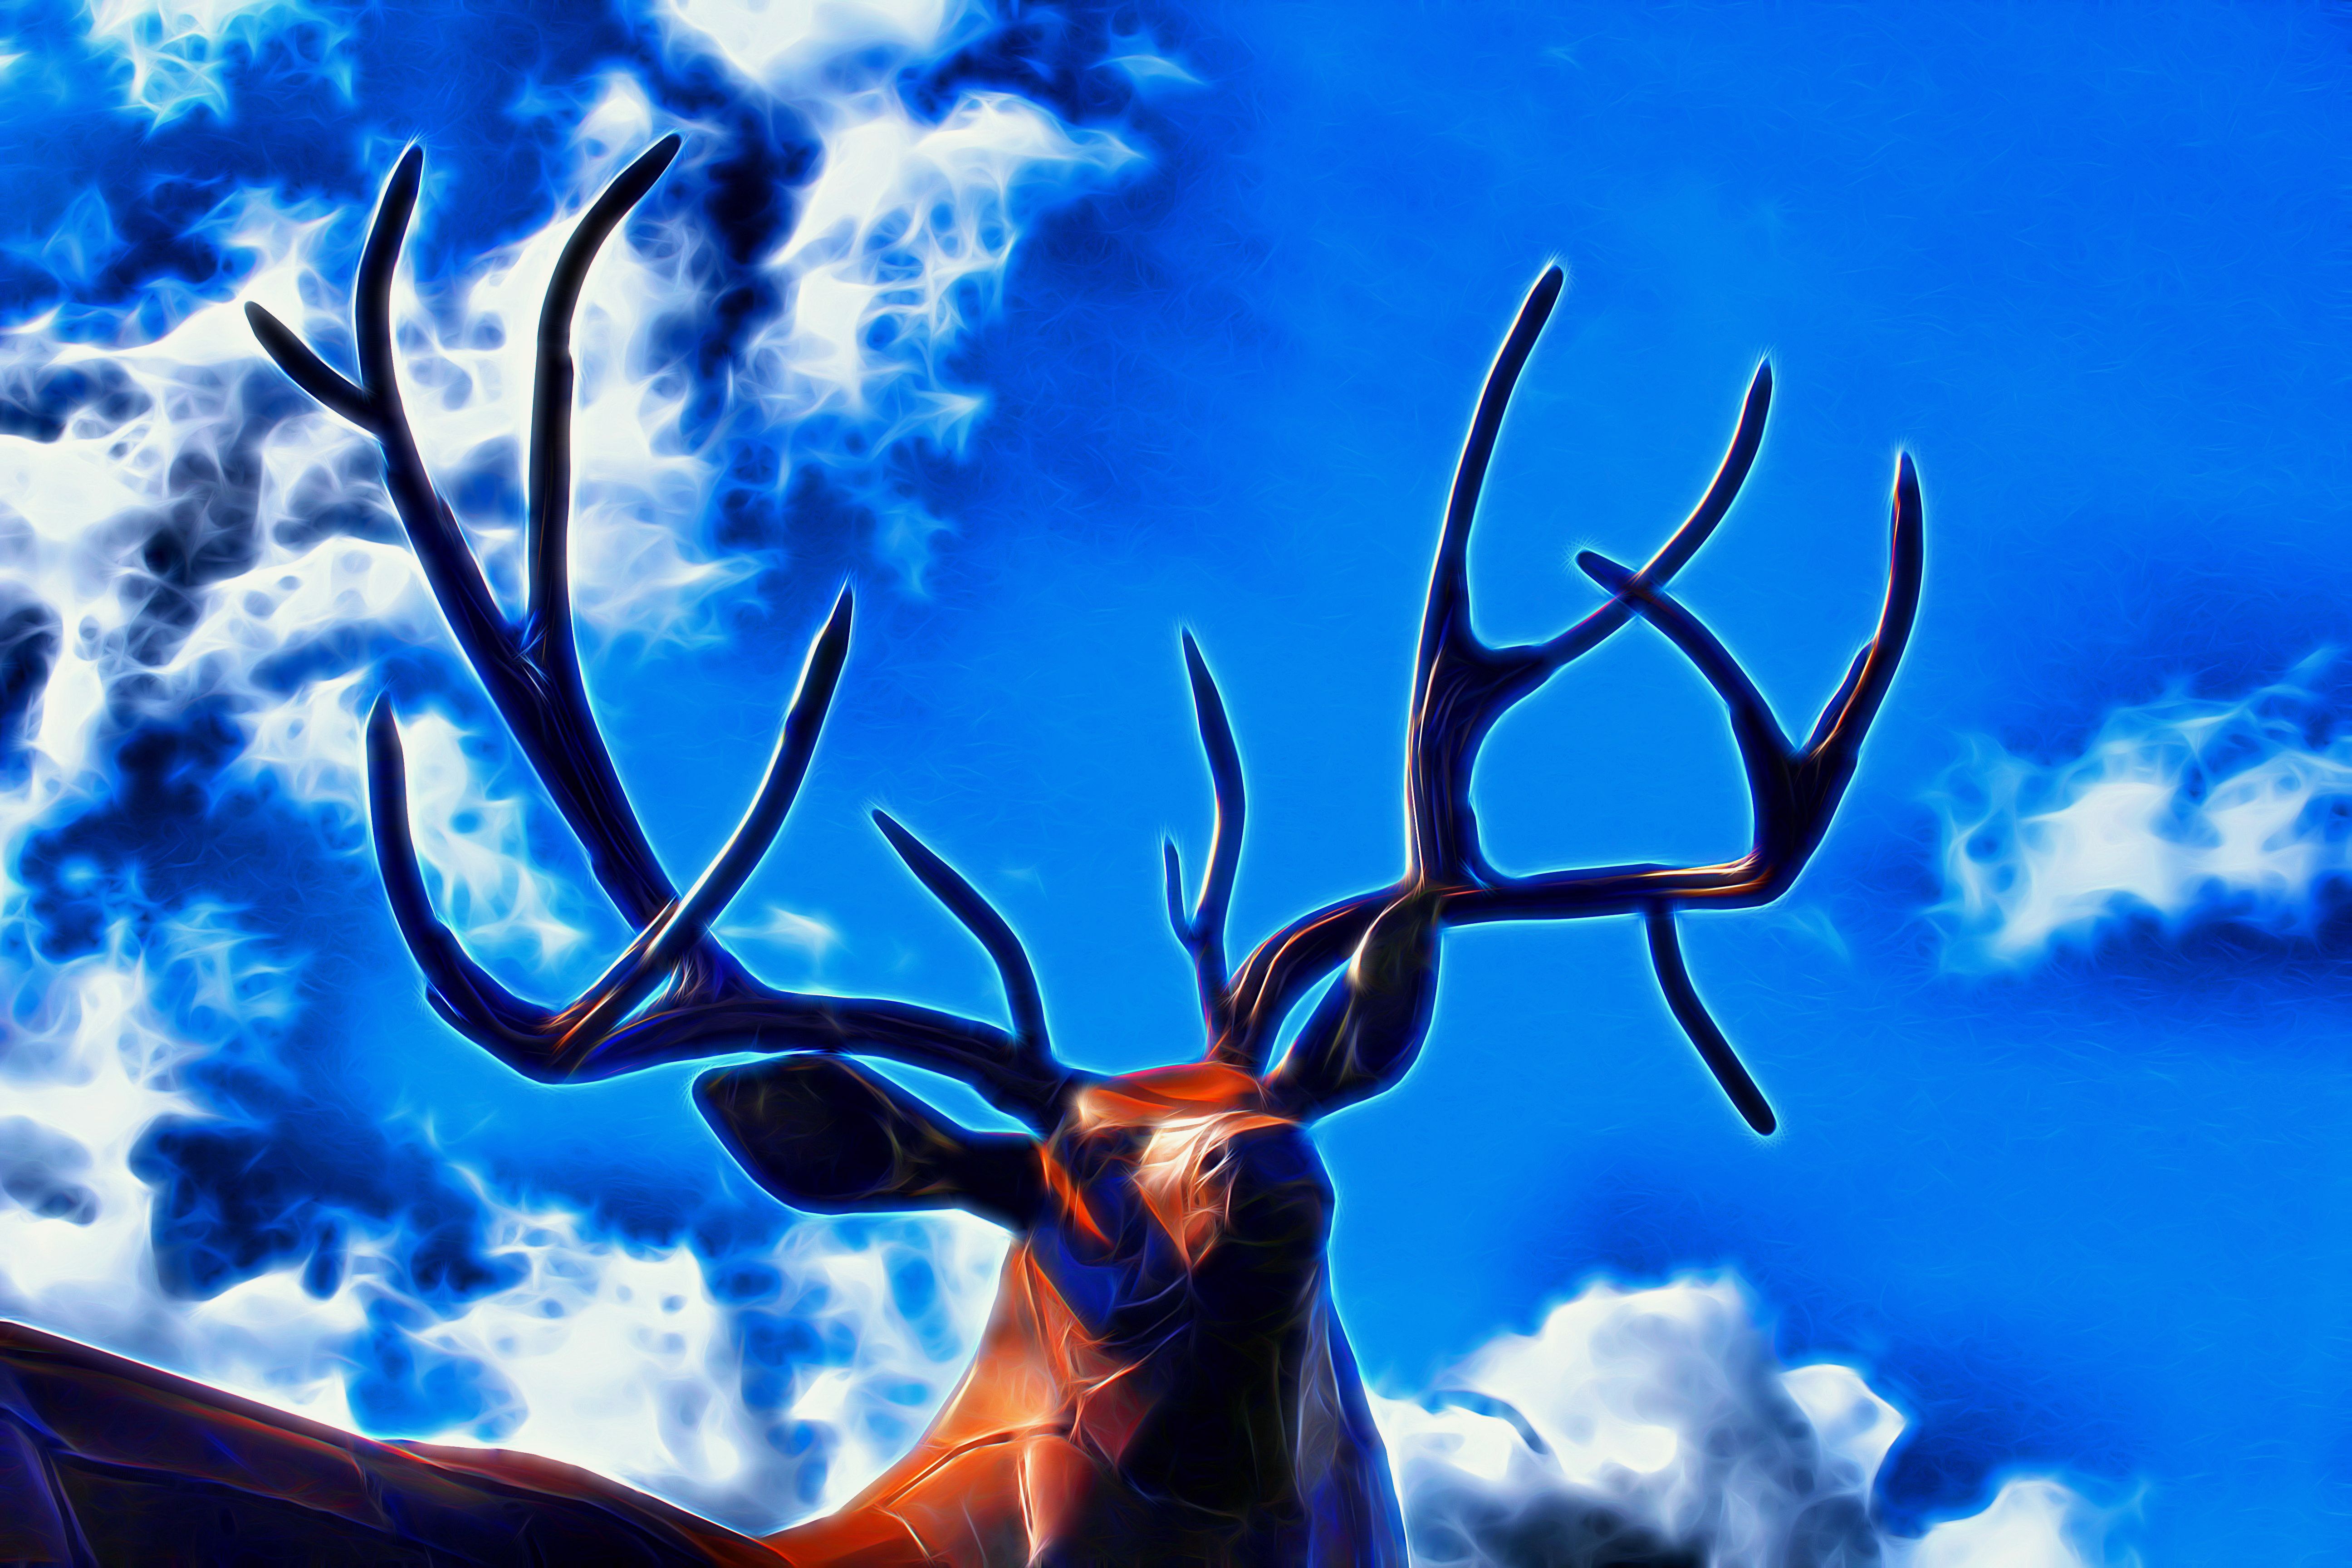
branch, sky, animal, summer, deer, clouds, canada, bright, reindeer, britishcolumbia, bc, okanagan, kelowna, antlers, computer wallpaper